J. D. Walton

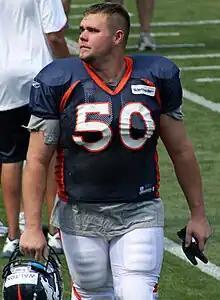
Walton with the Denver Broncos

Justin Daniel Walton (born March 24, 1987) is an American former professional football player who was a center in the National Football League (NFL). He was selected by the Denver Broncos in the third round of the 2010 NFL draft and was also a member of the Washington Redskins, New York Giants, Miami Dolphins and San Diego Chargers. He played college football for the Baylor Bears.